Qualia

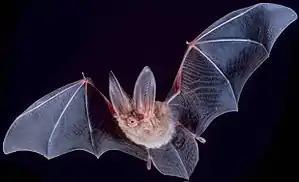
Thomas Nagel argues that while a human might be able to imagine what it is like to be a bat by taking "the bat's point of view", it would still be impossible "to know what it is like for a bat to be a bat." ("Townsend's big-eared bat pictured").

According to David Chalmers, all "functionally isomorphic" systems (those with the same "fine-grained functional organization", i.e., the same information processing) will have qualitatively identical conscious experiences. He calls this the principle of "organizational invariance". For example, it implies that a silicon chip that is functionally isomorphic to a brain will have the same perception of the color red, given the same sensory inputs. He proposed the thought experiment of the "dancing qualia" to demonstrate it. It is a "reductio ad absurdum" argument that starts by supposing that two such systems can have different qualia in the same situation. It involves a switch that enables to connect the main part of the brain with any of these two subsystems. For example, one subsystem can be a chunk of brain that causes to see an object as red, and the other one a silicon chip that causes to see an object as blue. Since both perform the same function within the brain, the subject would be unable to notice any change during the switch. Chalmers argues that this would be highly implausible if the qualia were truly switching between red and blue, hence the contradiction. Therefore, he concludes that the dancing qualia is impossible in practice, and the functionally isomorphic digital system would not only experience qualia, but it would have conscious experiences that are qualitatively identical to those of the biological system (e.g., seeing the same color). He also proposed a similar thought experiment, named the fading qualia, that argues that it is not possible for the qualia to fade when each biological neuron is replaced by a functional equivalent.